Describe the emotion expressed in this image:  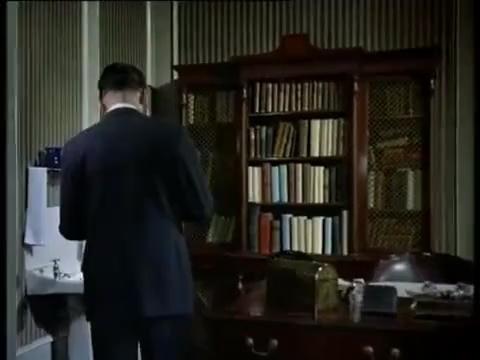
This person displays Suffering, valence and arousal with low intensity.